French battleship Charlemagne

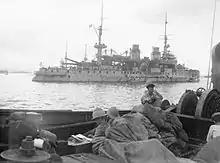
"Charlemagne" anchored in Moudros harbour, 1915

The ship was transferred to Salonica in October 1915 where she joined the French squadron assigned to prevent any interference by the Greeks with Allied operations in Greece. "Charlemagne" was escorted by the destroyers and from Salonica to Bizerte on 20–24 April 1916 to begin a refit. She returned to Salonica on 5 August and was assigned to the Division of the Naval Bases of the Eastern Army. The ship became the flagship of Rear Admiral Henri Salaün, commander of the Division of the Naval Bases, on 24 February. "Charlemagne" was scheduled to receive modifications to improve her stability early in 1917, but this was cancelled. Salaün transferred his flag to the predreadnought on 18 August as "Charlemagne" was in the process of leaving Greek waters. The ship continued onwards to Bizerte where she arrived on 20 August. She was scheduled to begin a refit there, but the navy decided to transfer the work to Toulon on 31 August. Escorted by the destroyers , , , and , "Charlemagne" arrived there on 17 September. Due to a shortage of coal, the navy decided to cancel the refit two days later and convert her into a depot ship for propellant and explosives. Her 138.6 mm guns were removed the following month and three ventilators were removed in January 1918 for use on other ships.